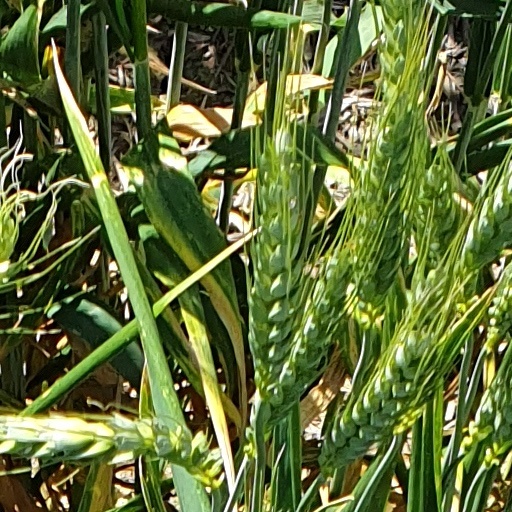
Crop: wheat